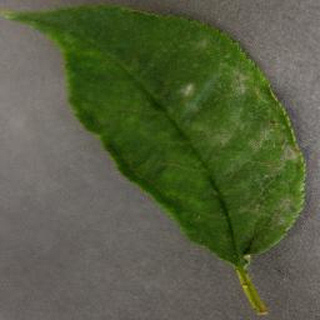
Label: cherry_powdery_mildew